Lena Asplund

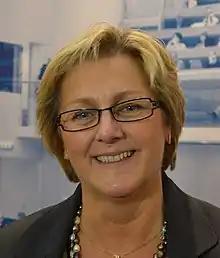
Lena Asplund

Lena Asplund (born 10 October 1956) in Motala, Östergötlands County, Sweden, is a Swedish politician of the Moderate Party. She was member of the Riksdag from 2006 to 2018. Asplund is a member of the Moderates' party board and was also previously union chairman for the Moderate Party in Västernorrland. Asplund is married with 3 children and lives in Sollefteå, Västernorrland.